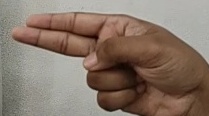
ASL sign: H